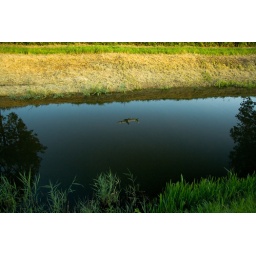
just found an airplane swimming in a pond